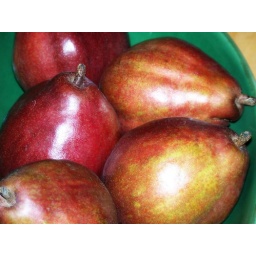
Pears in a green bowl